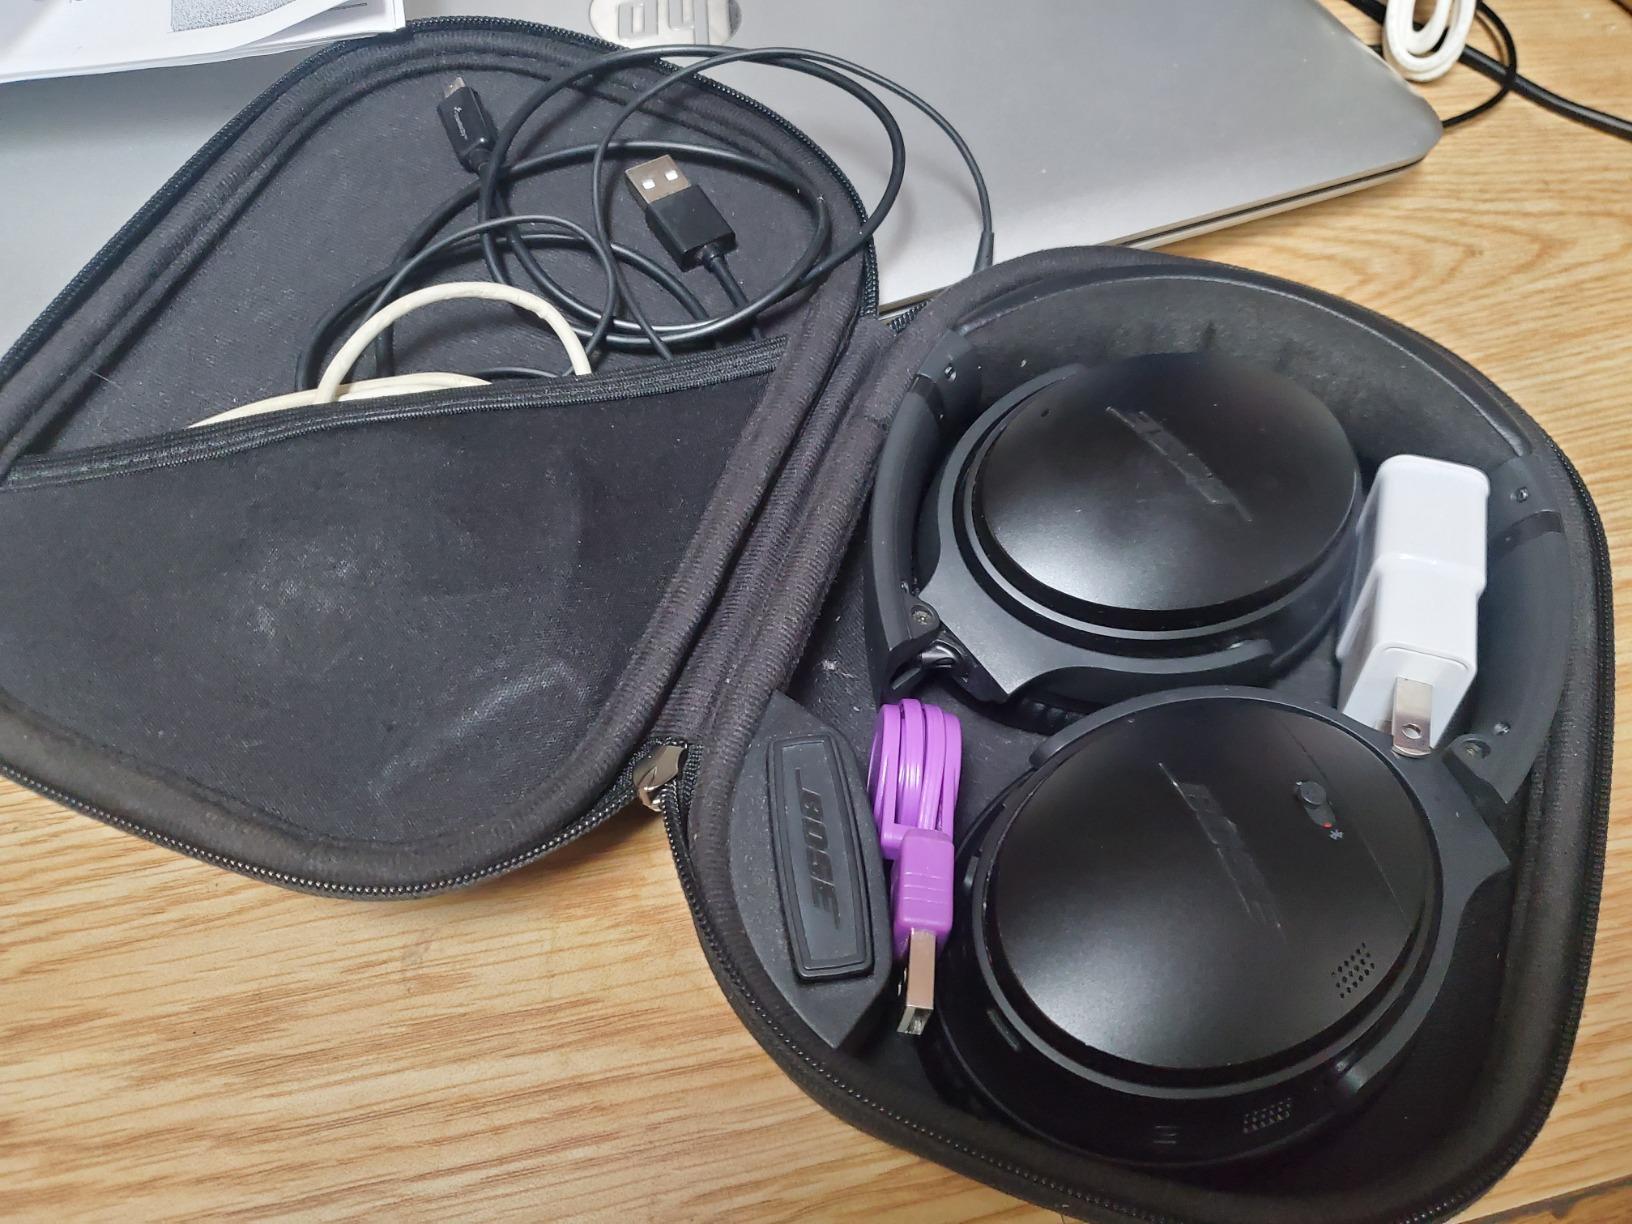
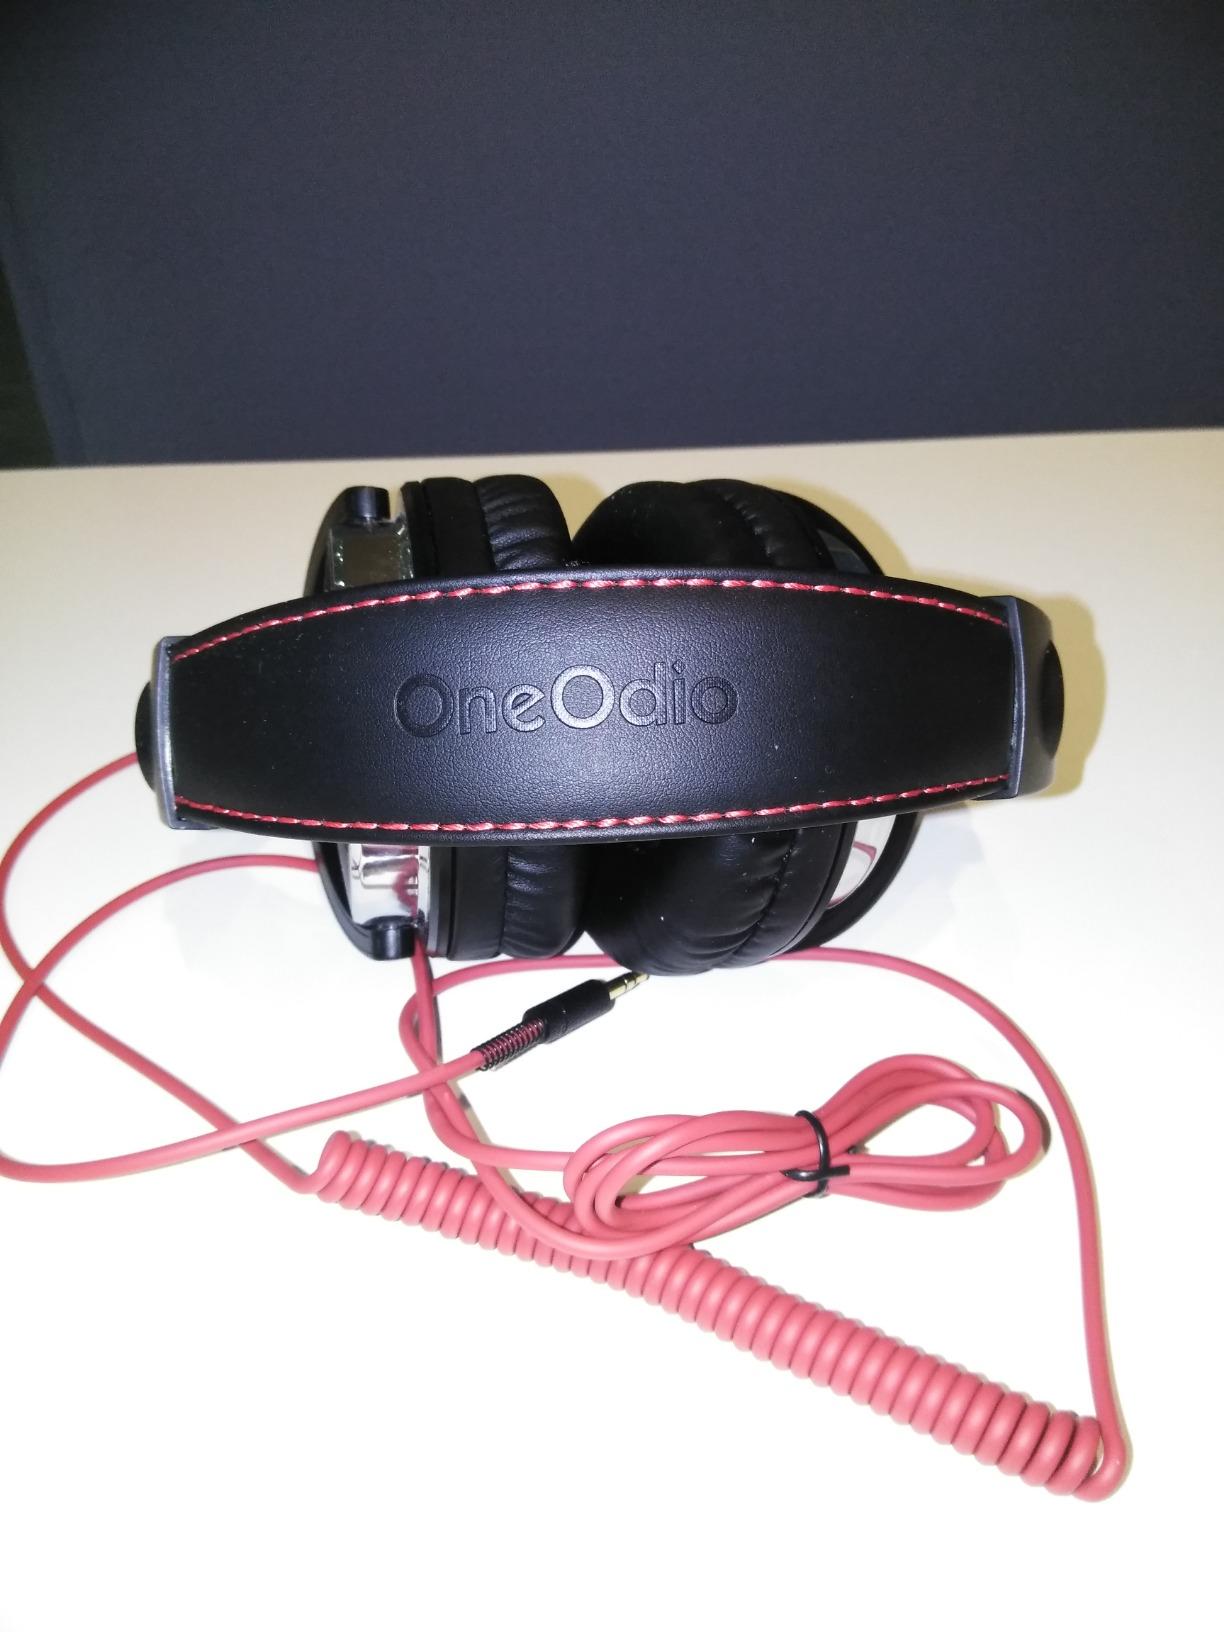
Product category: headphones
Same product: no